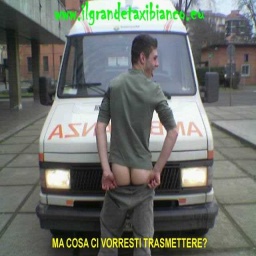
Label: ambulance